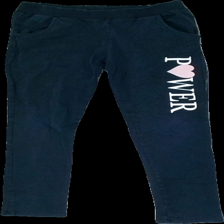
View: front
Type: Trousers
Category: Ladies
Brand: Not in the list
Brand text on label: Breeze
Colors: Blue
Material: 100% cotton
Cut: Regular
Size: 140
Season: All
Price range: 50-100
Recommended usage: Export
Comment: washed out